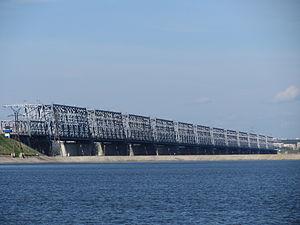
Cette liste contient les ponts présents sur la Volga.